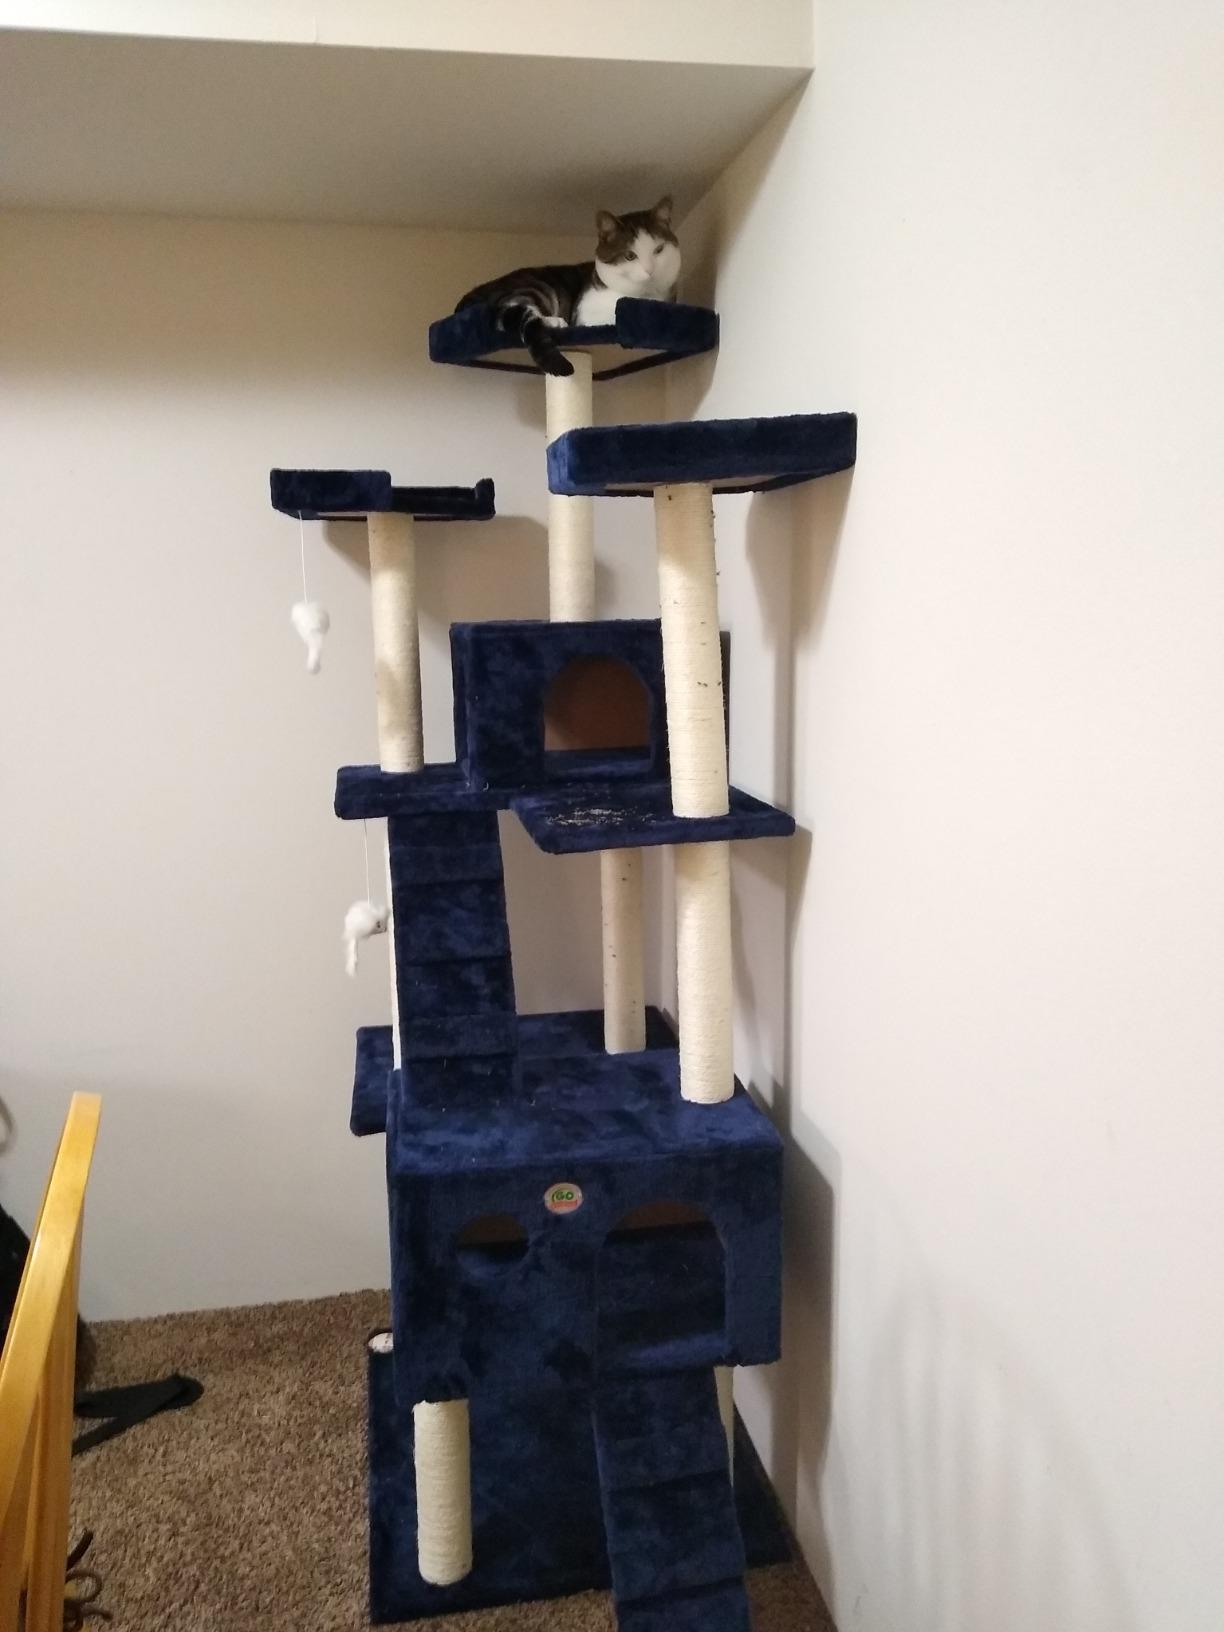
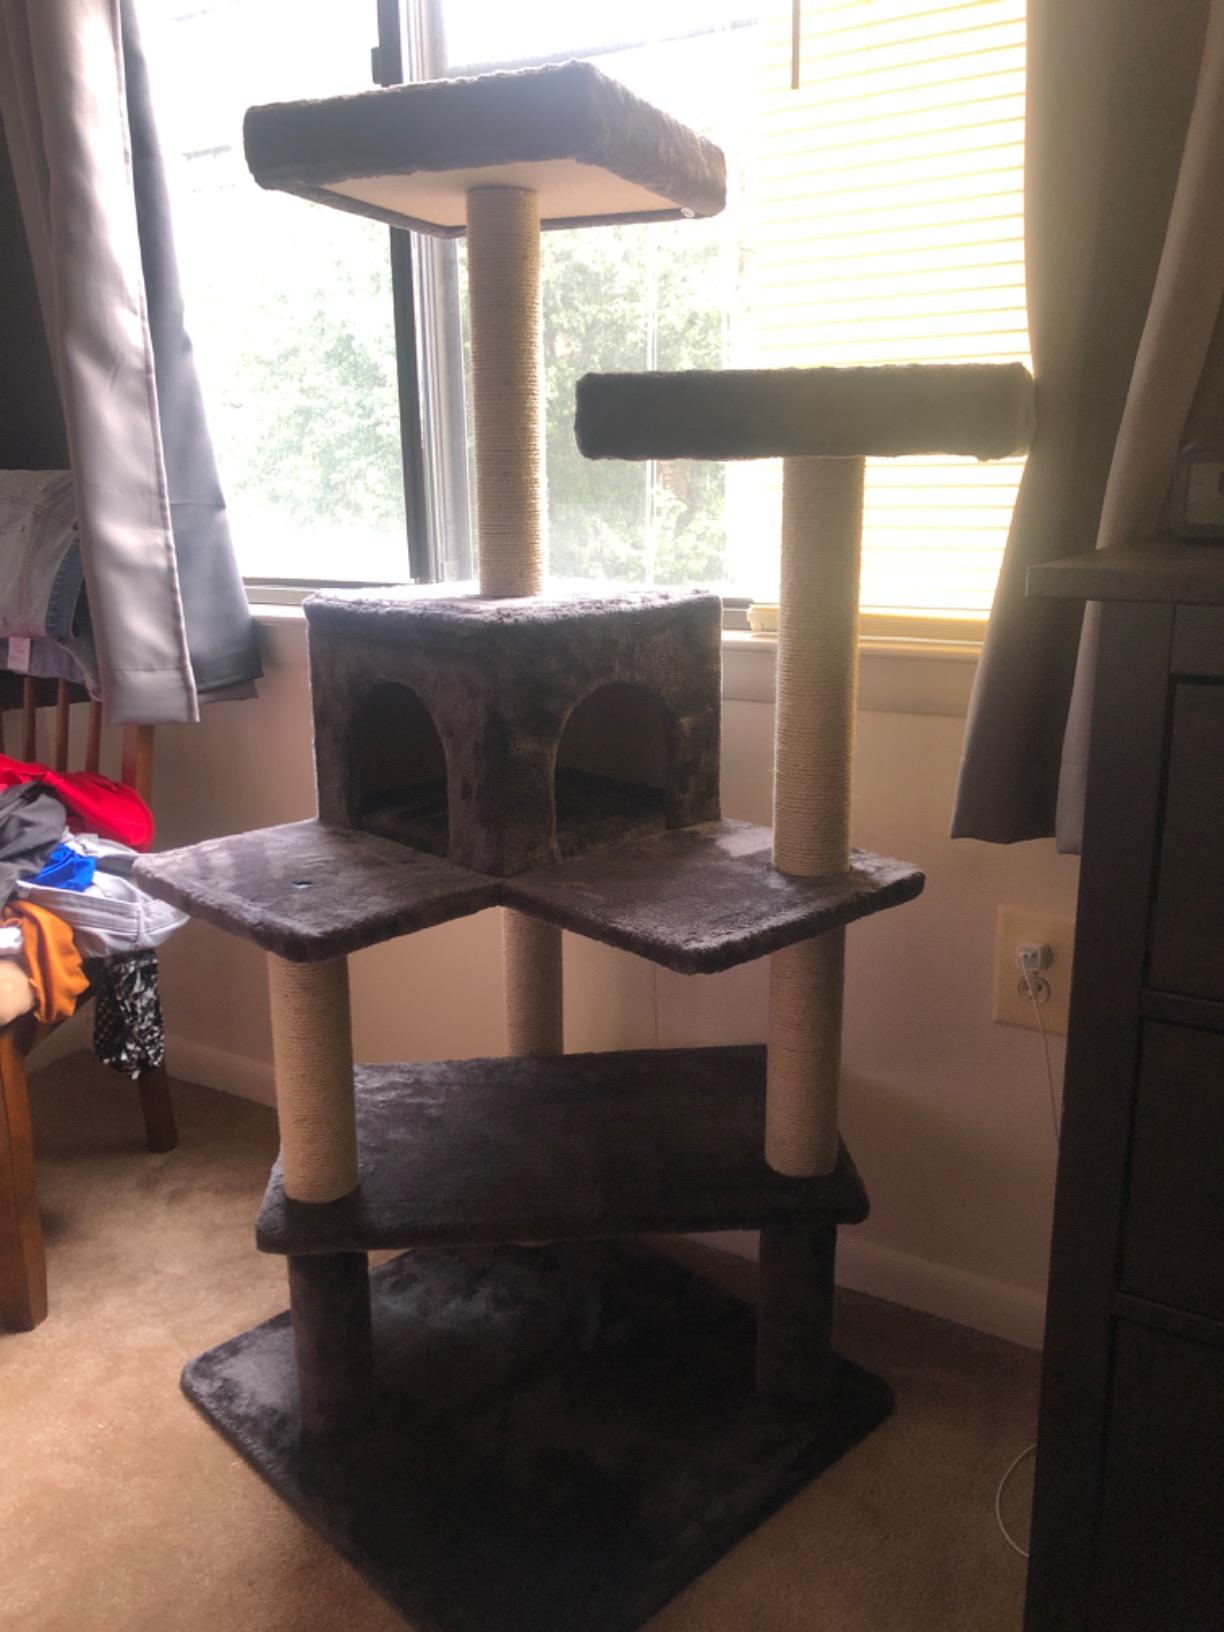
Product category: items_cat tree
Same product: no